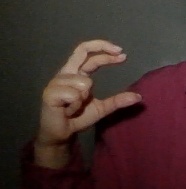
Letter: thal